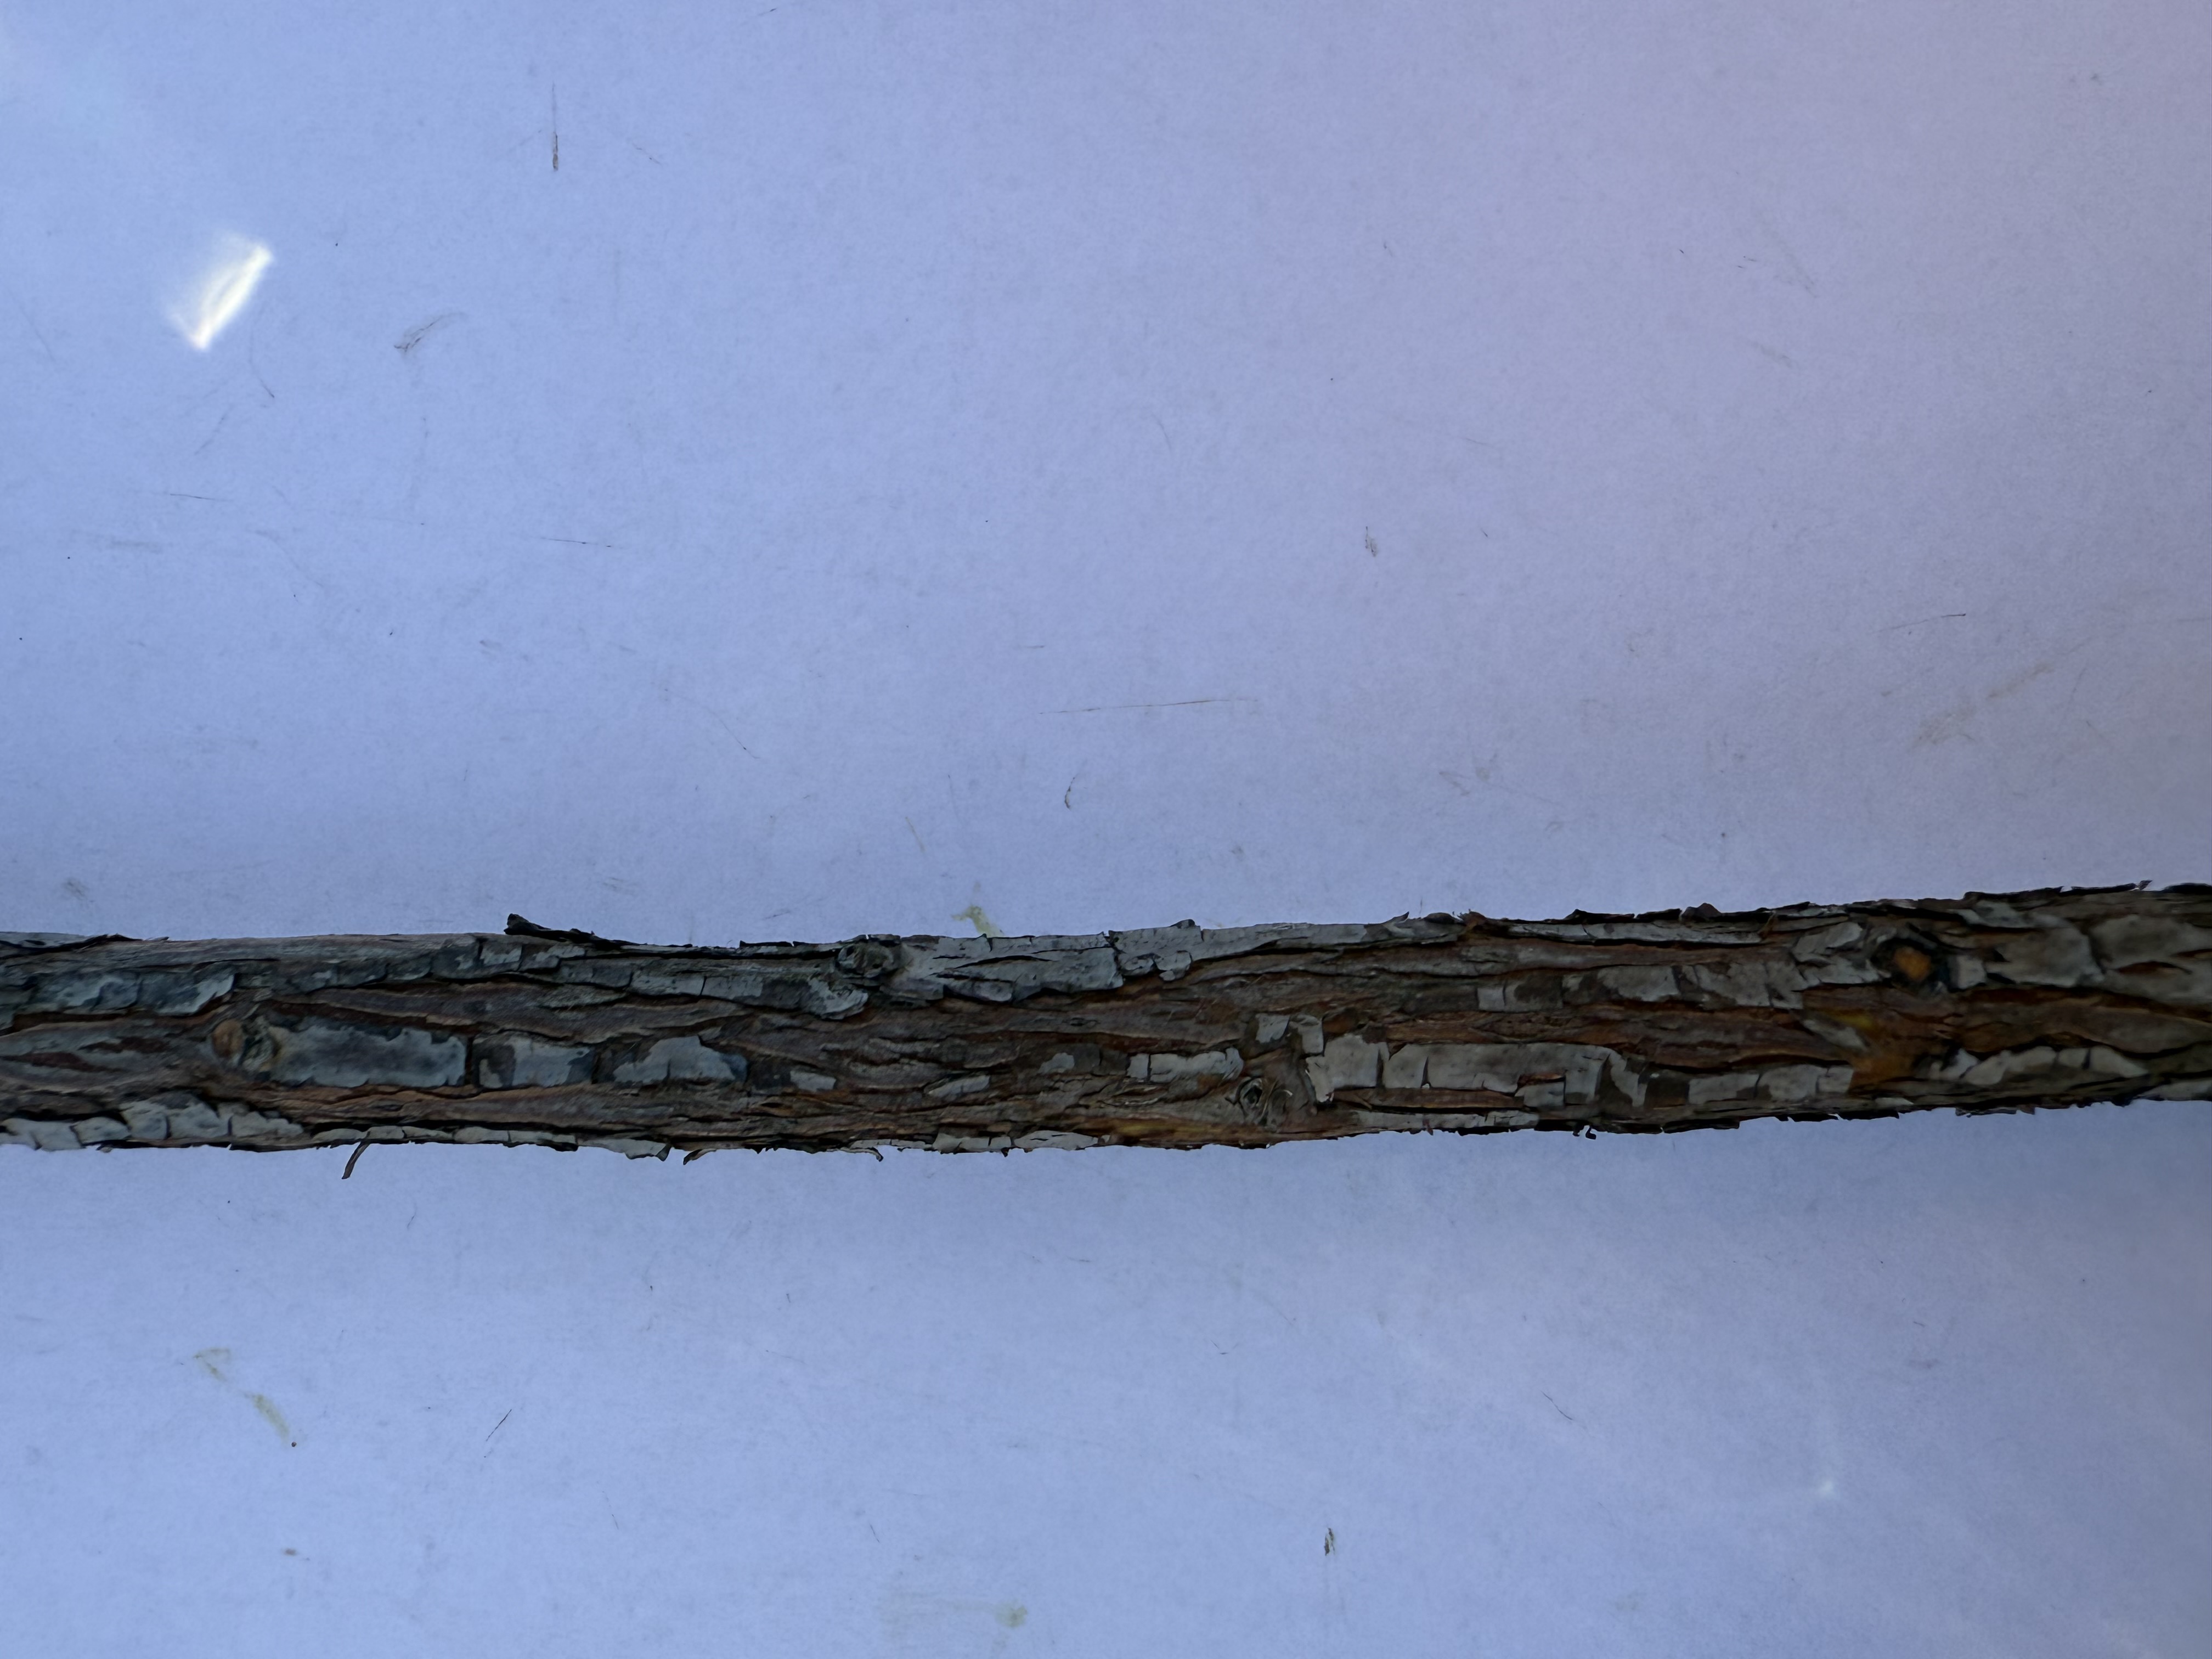
Variety: Wild Strawberry